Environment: real
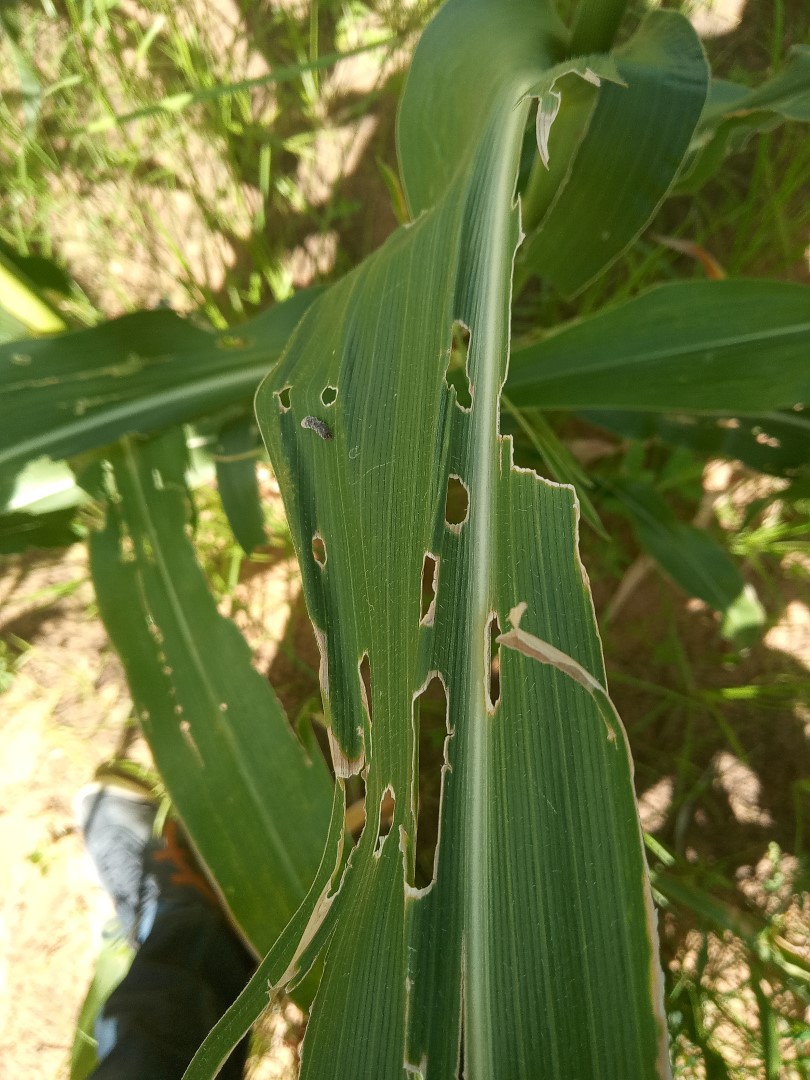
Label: fall_armyworm